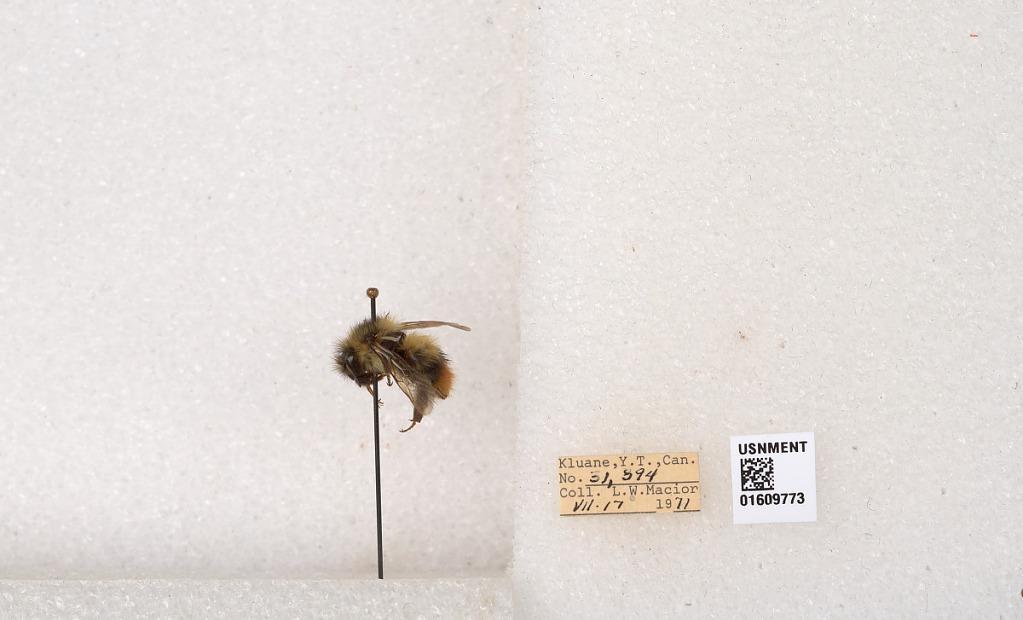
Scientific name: Bombus (Pyrobombus) sylvicola Kirby
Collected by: L. Macior
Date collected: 1971-7-17
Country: Canada
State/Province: Yukon
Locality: Kluane
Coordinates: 61.2281, -138.722